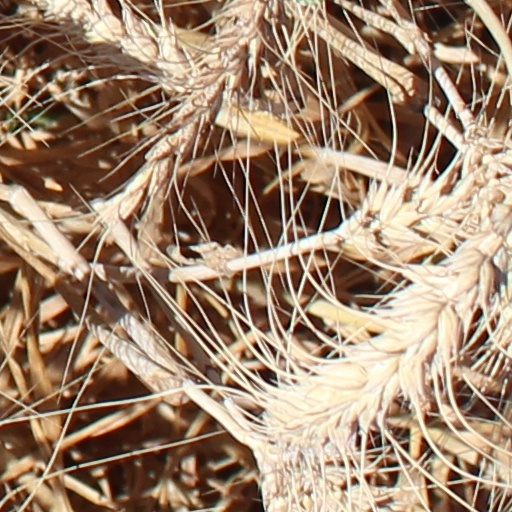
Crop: wheat